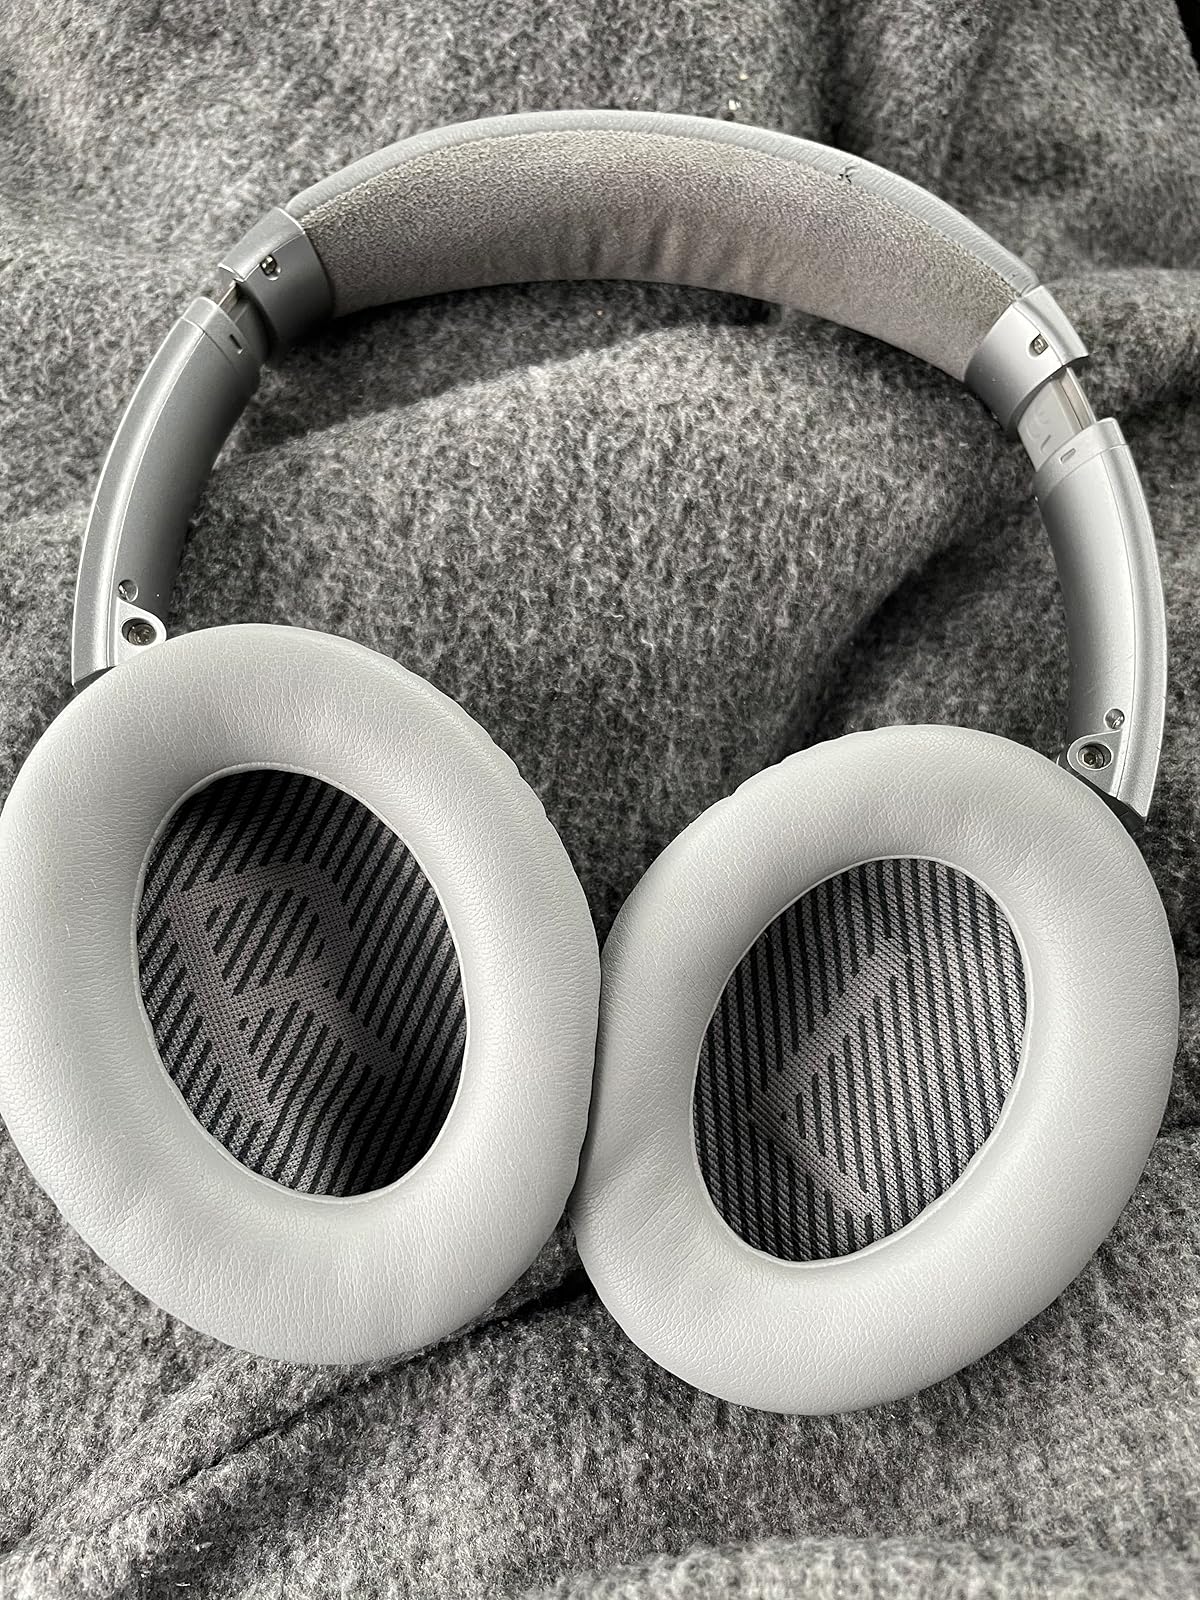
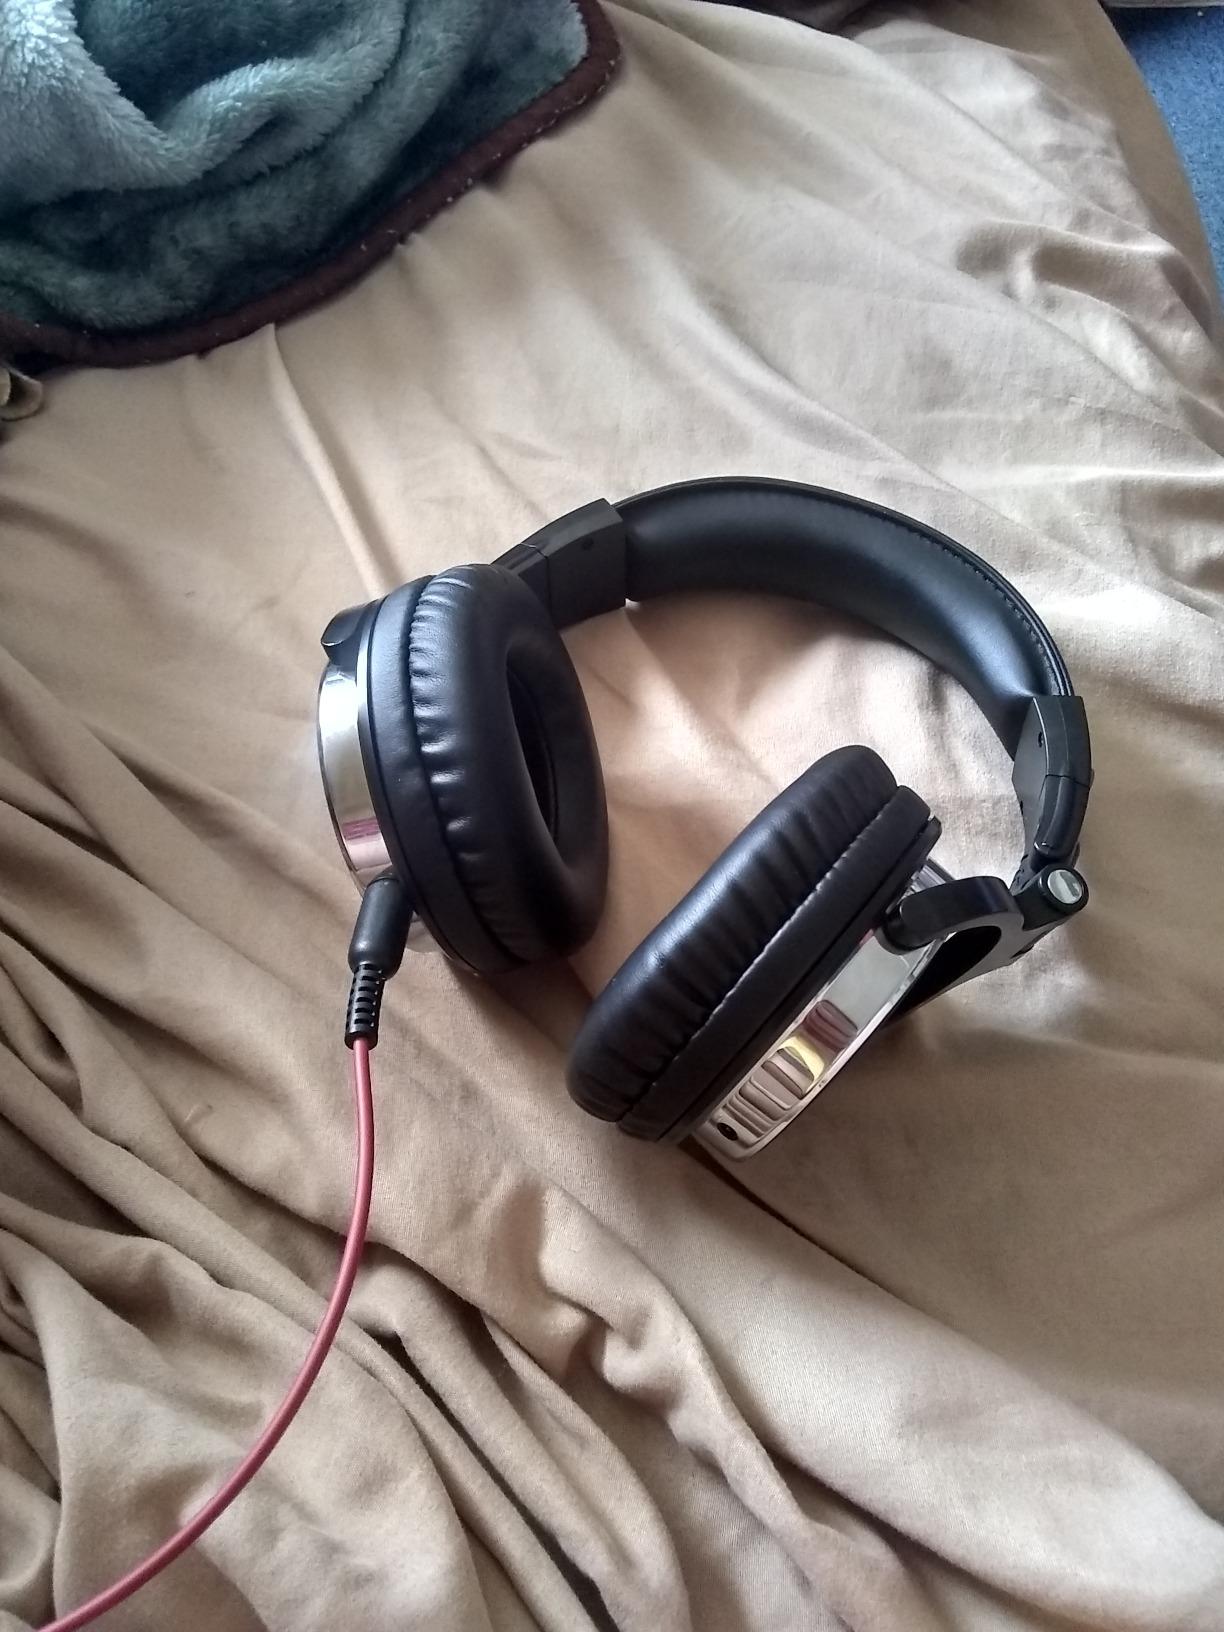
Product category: headphones
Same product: no